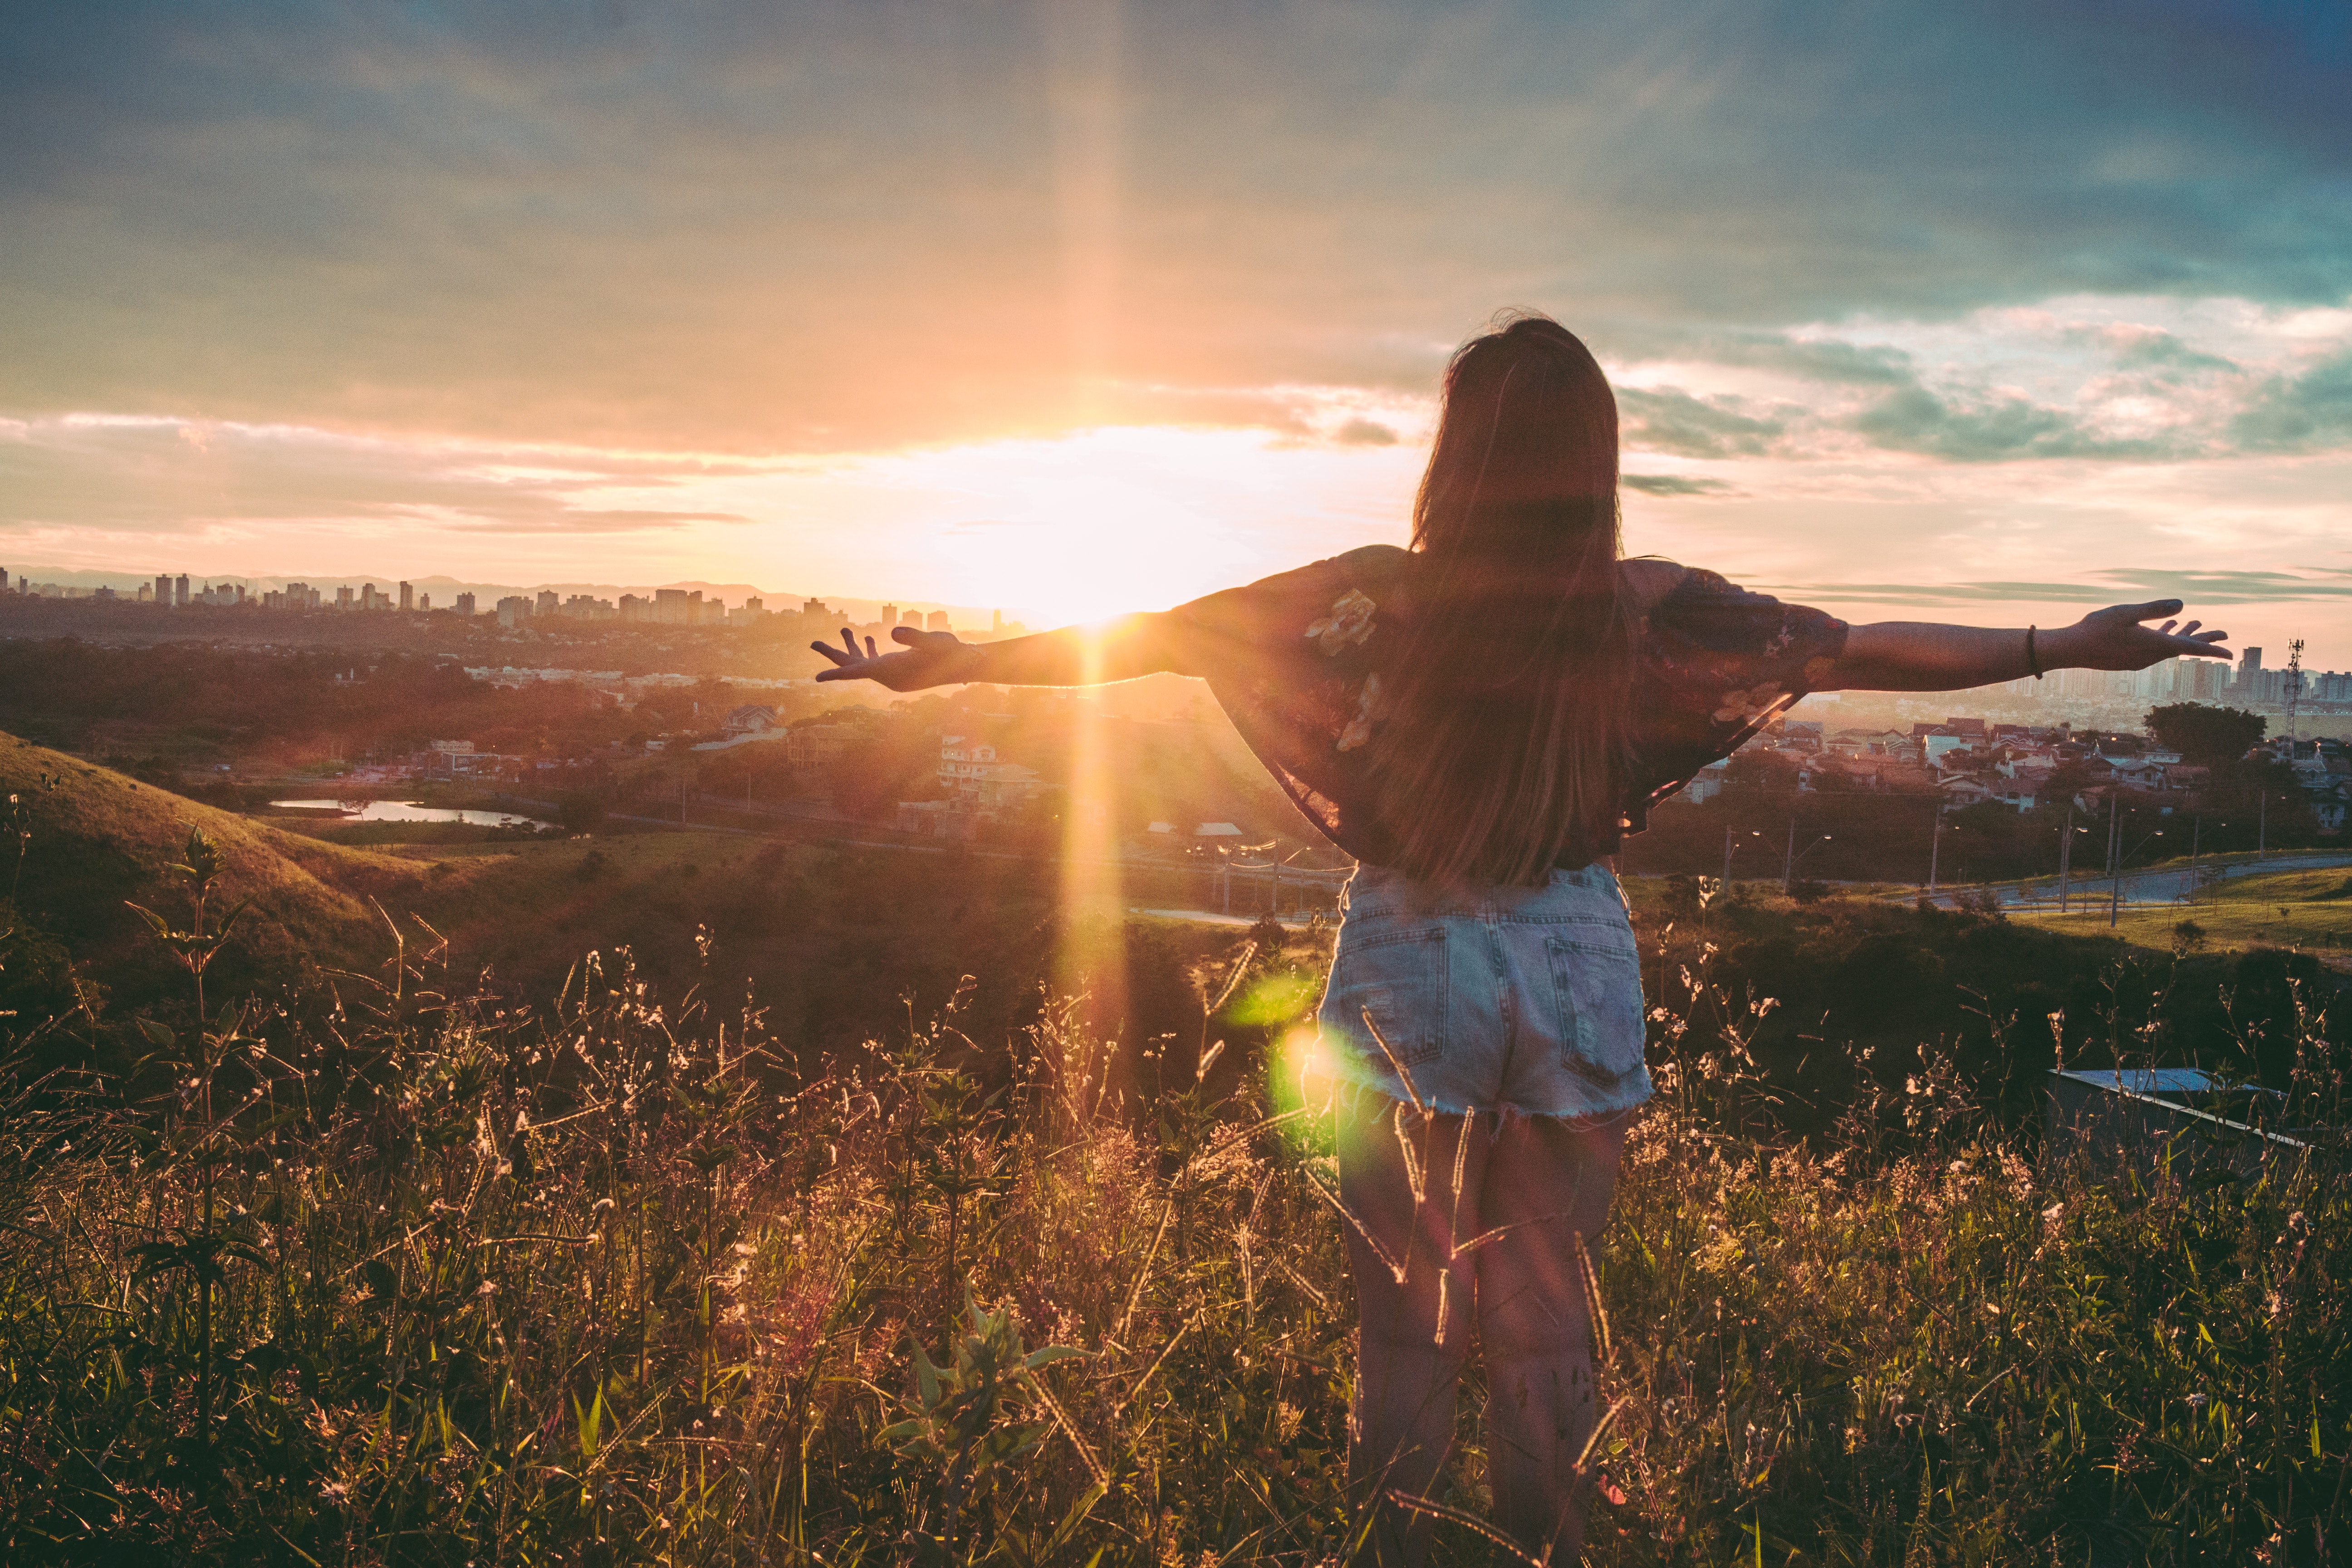
People in nature, sky, sun, sunlight, light, cloud, sunset, happy, morning, sunrise, meadow, backlighting, grass, summer, photography, horizon, grassland, atmosphere, lens flare, fun, field, astronomical object, landscape, evening, plant, dawn, prairie, meteorological phenomenon, wildflower